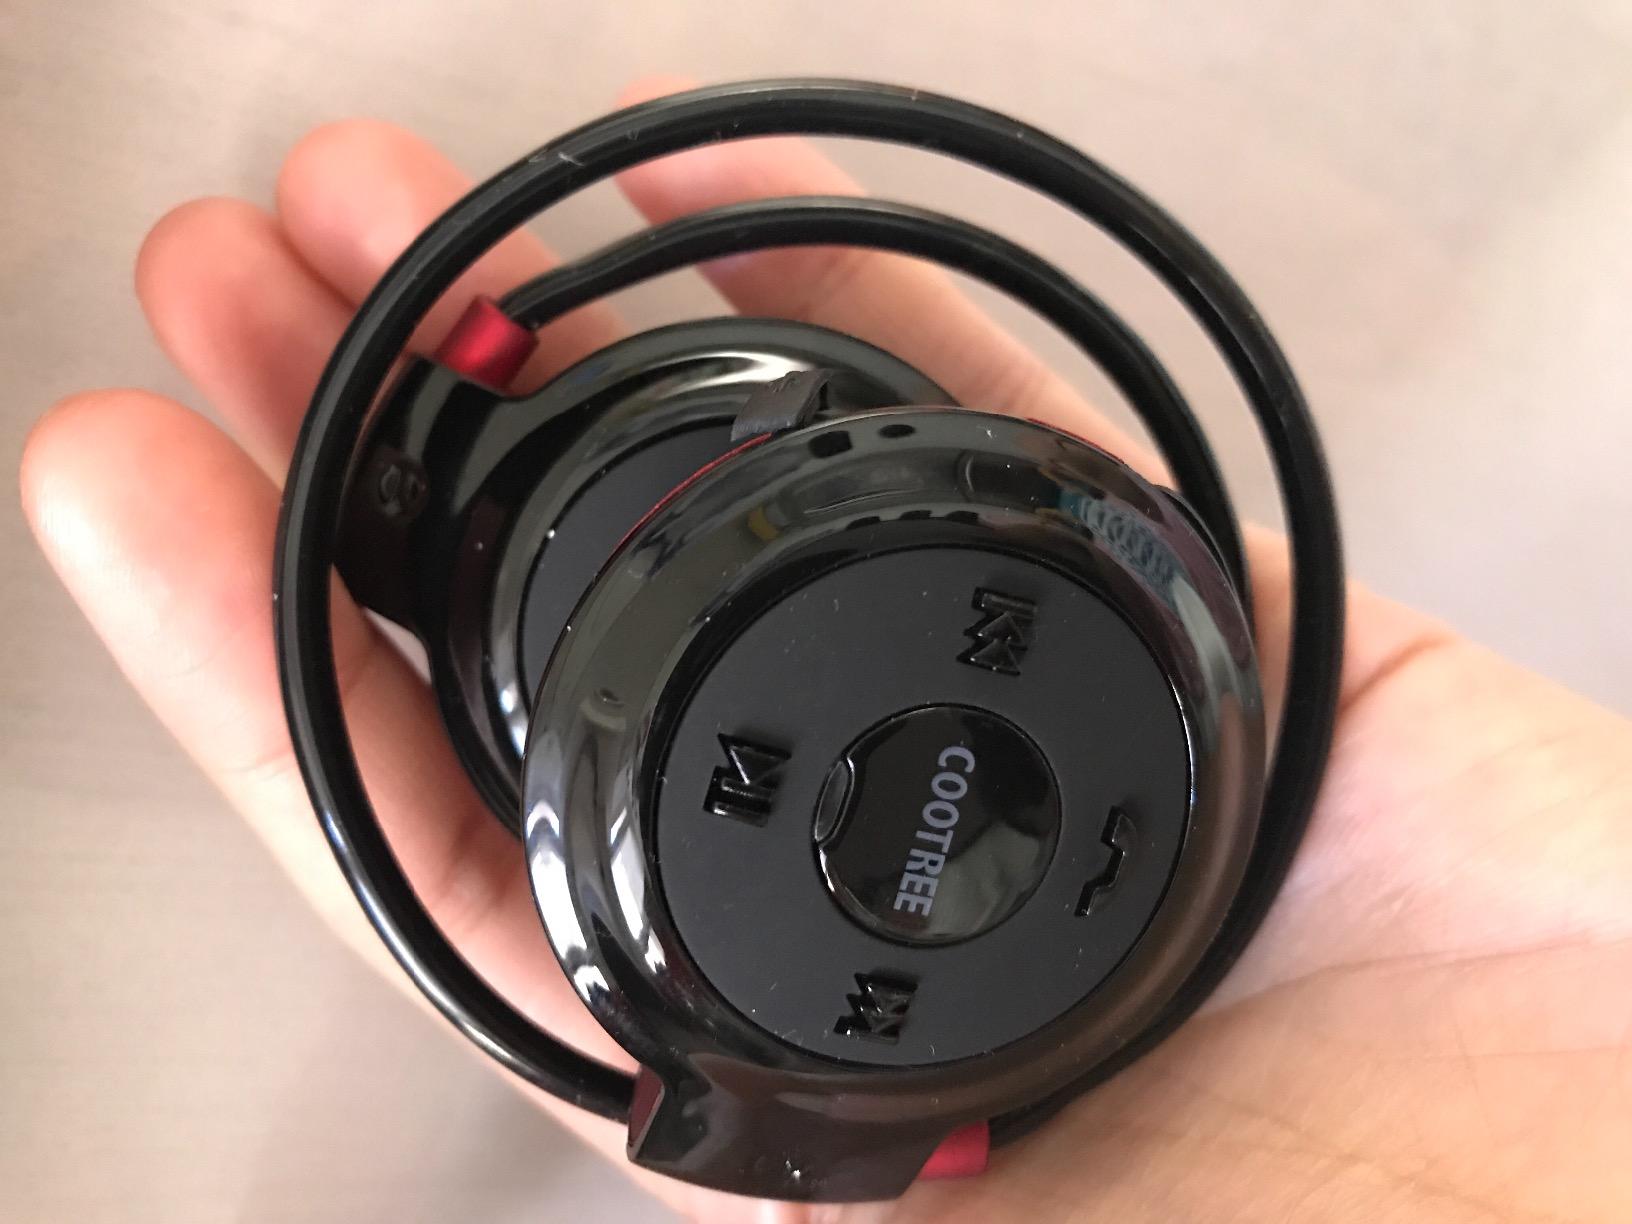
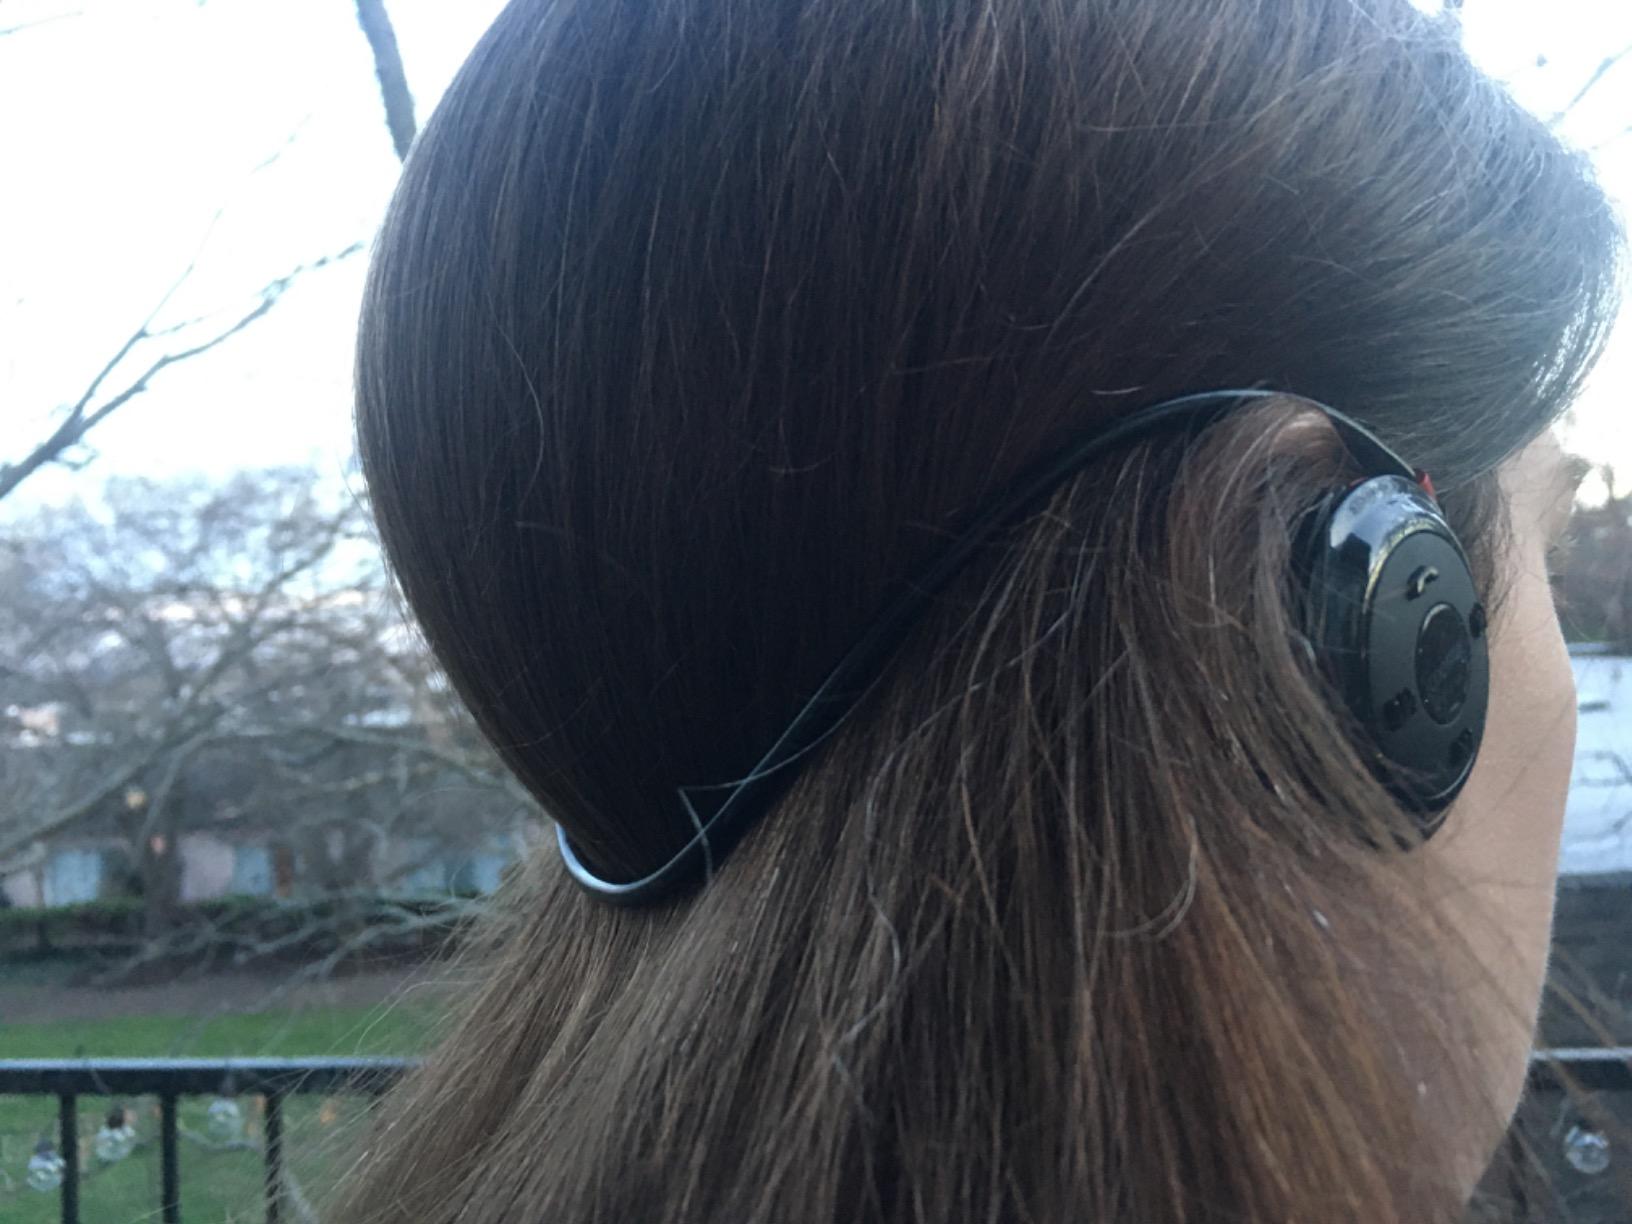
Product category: headphones
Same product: yes